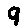
Label: 9